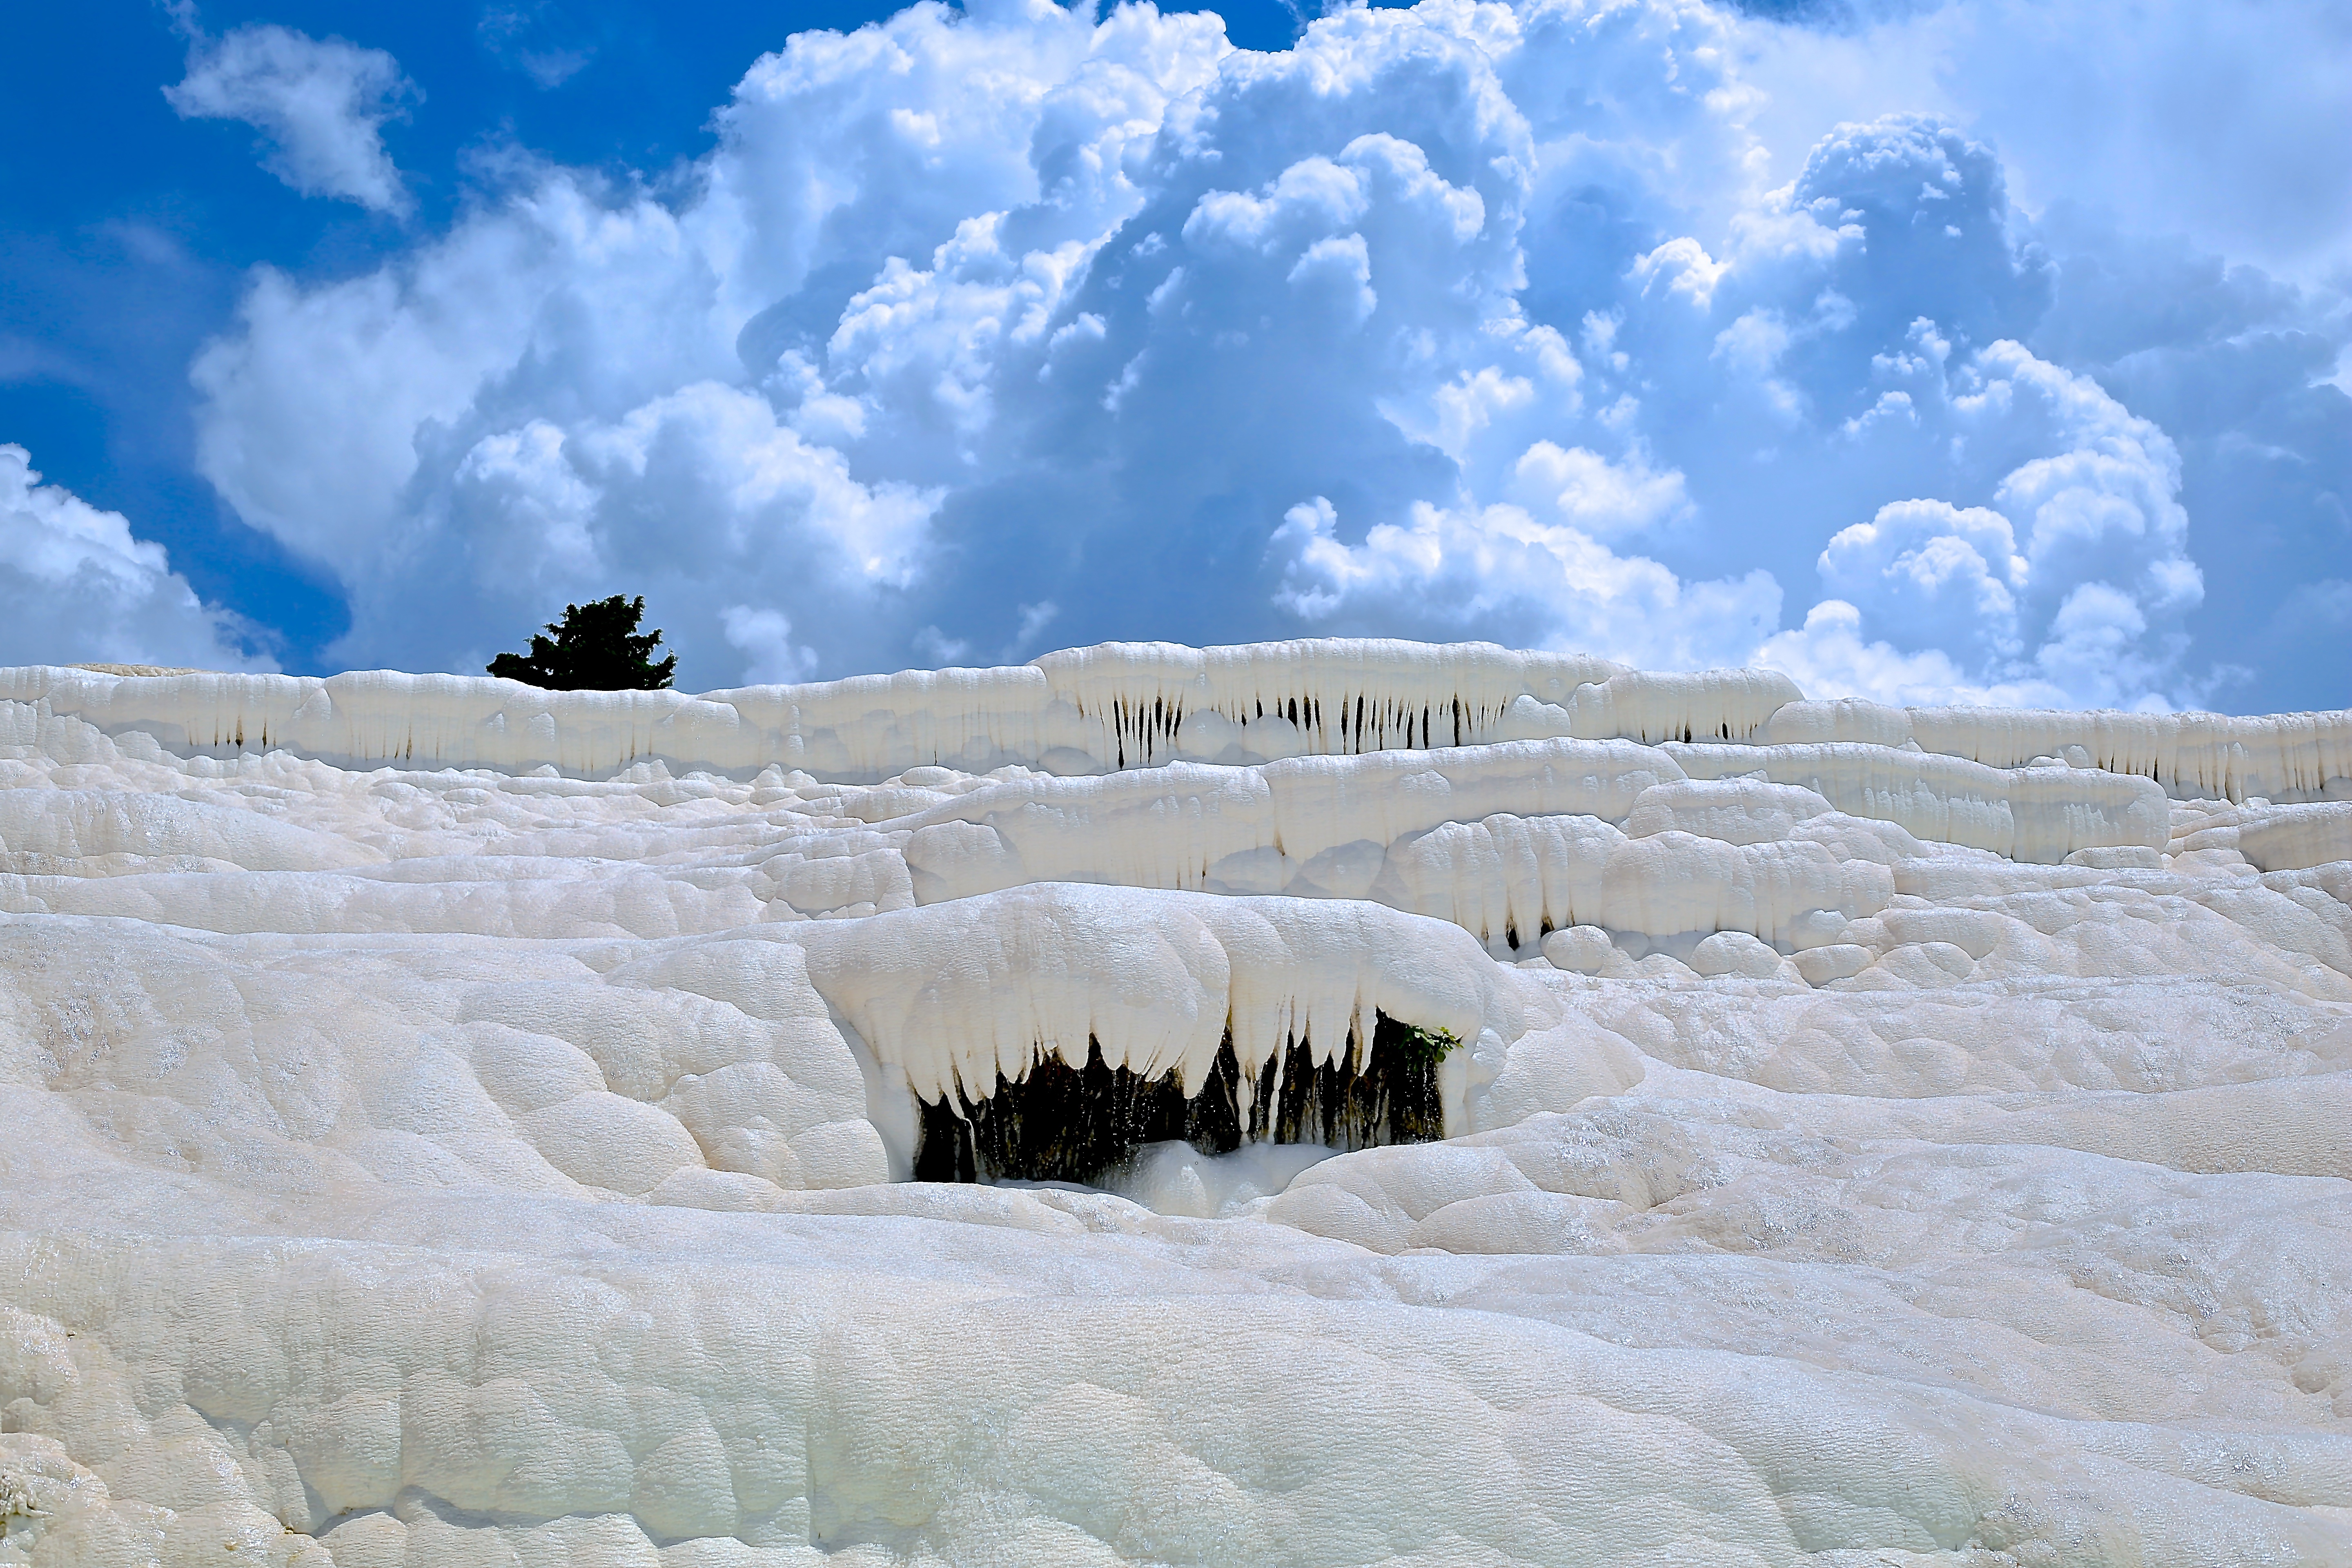
mountain, snow, winter, cloud, mountain range, ice, weather, frozen, arctic, season, badlands, plateau, freezing, arctic ocean, geological phenomenon